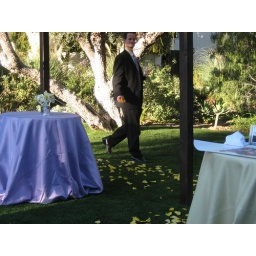
the guests were asked if they wanted to decorate the ground by dropping flowers along the chupa